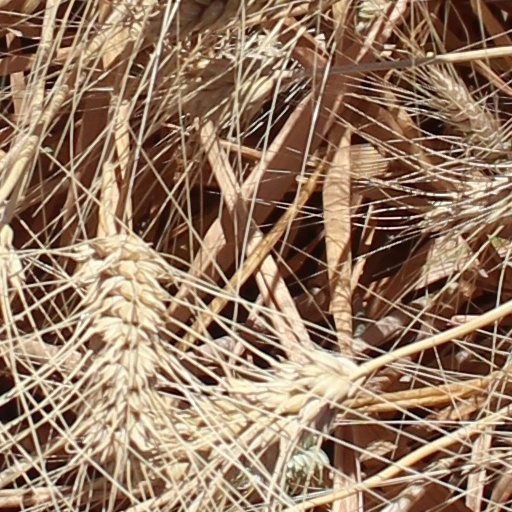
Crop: wheat